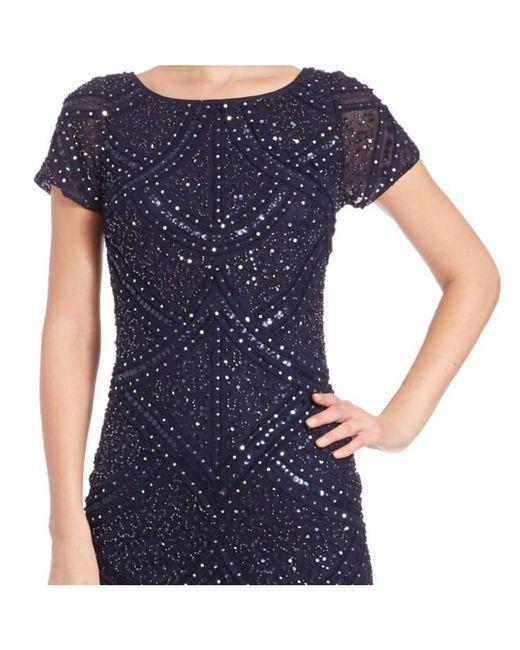
Wunderschönes blaues Kurzarmkleid mit Steinen